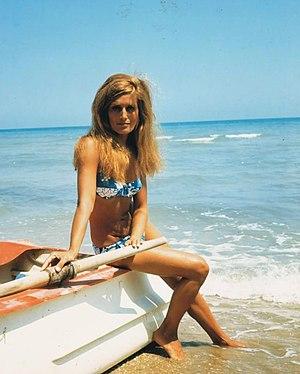
Dalida s'amuse sur la plage de Senigallia, en Italie, lors d'une pause du laborieux Tour Cantagiro 1968 en juillet 1968. Italiano: Dalida si diverte sulla spiaggia di Senigallia, in Italia, durante una pausa del laboriosoCantagiro 1968 Tour nel luglio 1968.
La chanson française désigne un ensemble de genres de compositions musicales en France dont les plus anciennes datent de la fin du Moyen Âge et de la Renaissance. La plus vieille chanson française est probablement la Cantilène de sainte Eulalie, premier texte « littéraire » de langue française du IXᵉ siècle. Le plus vieil air que l'on chante encore est Le Carillon de Vendôme du XVᵉ siècle. La chanson française peut-être différenciée selon les époques.Depuis, on retrouve tout au long de l'histoire des danses et des compositions qui sont à l'origine des chansons populaires. Le genre musical se définit par la mise en valeur de la langue française ancienne ou moderne, avec en particulier la référence à des maîtres et modèles hérités de la littérature poétique de langue française et par opposition aux formes dominantes anglo-saxonnes, de l’industrie musicale.